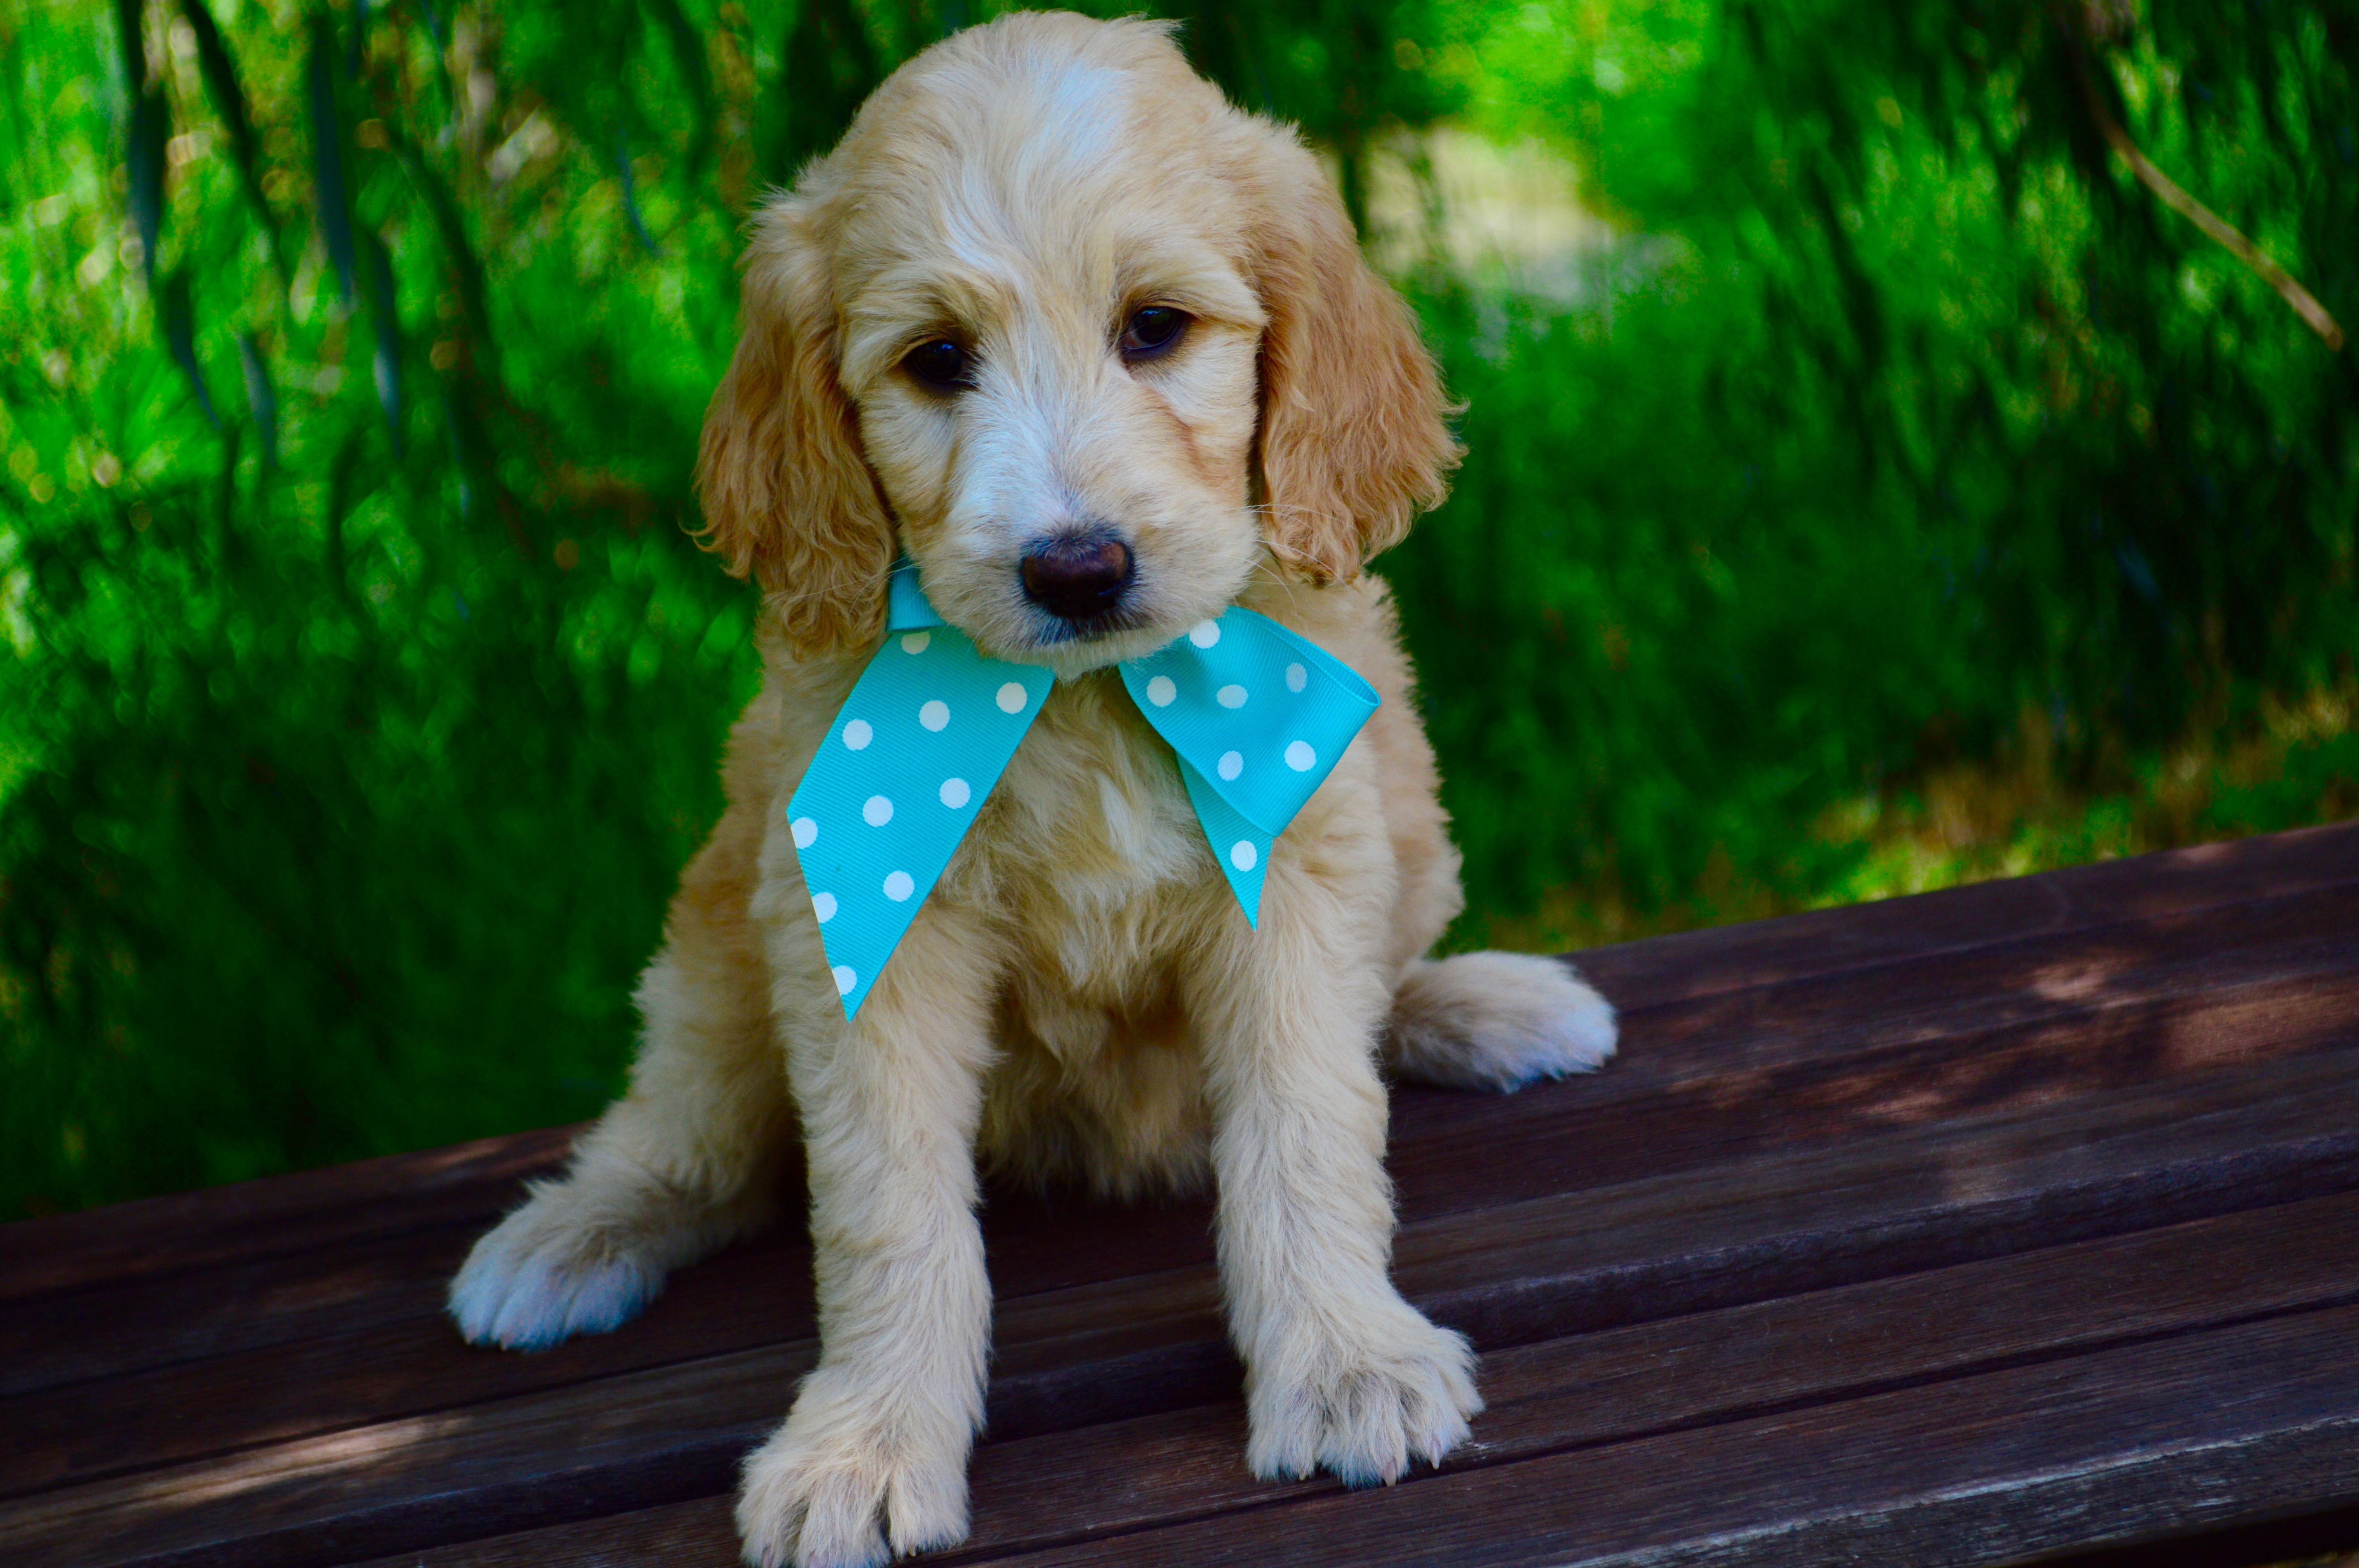
puppy, dog, mammal, two, spaniel, vertebrate, dog breed, months, cavapoo, goldendoodle, cockapoo, dog like mammal, carnivoran, schnoodle, english cocker spaniel, dog crossbreeds